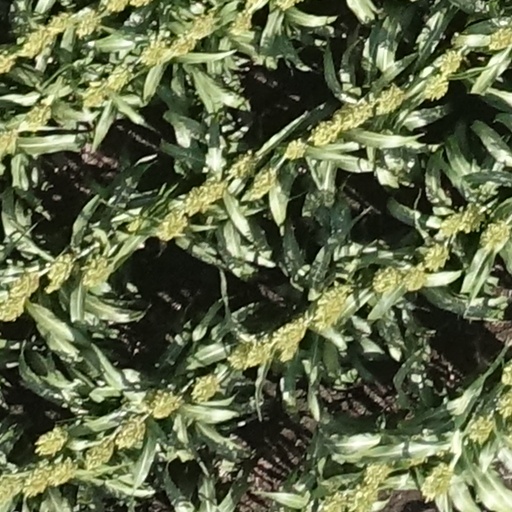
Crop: sorghum